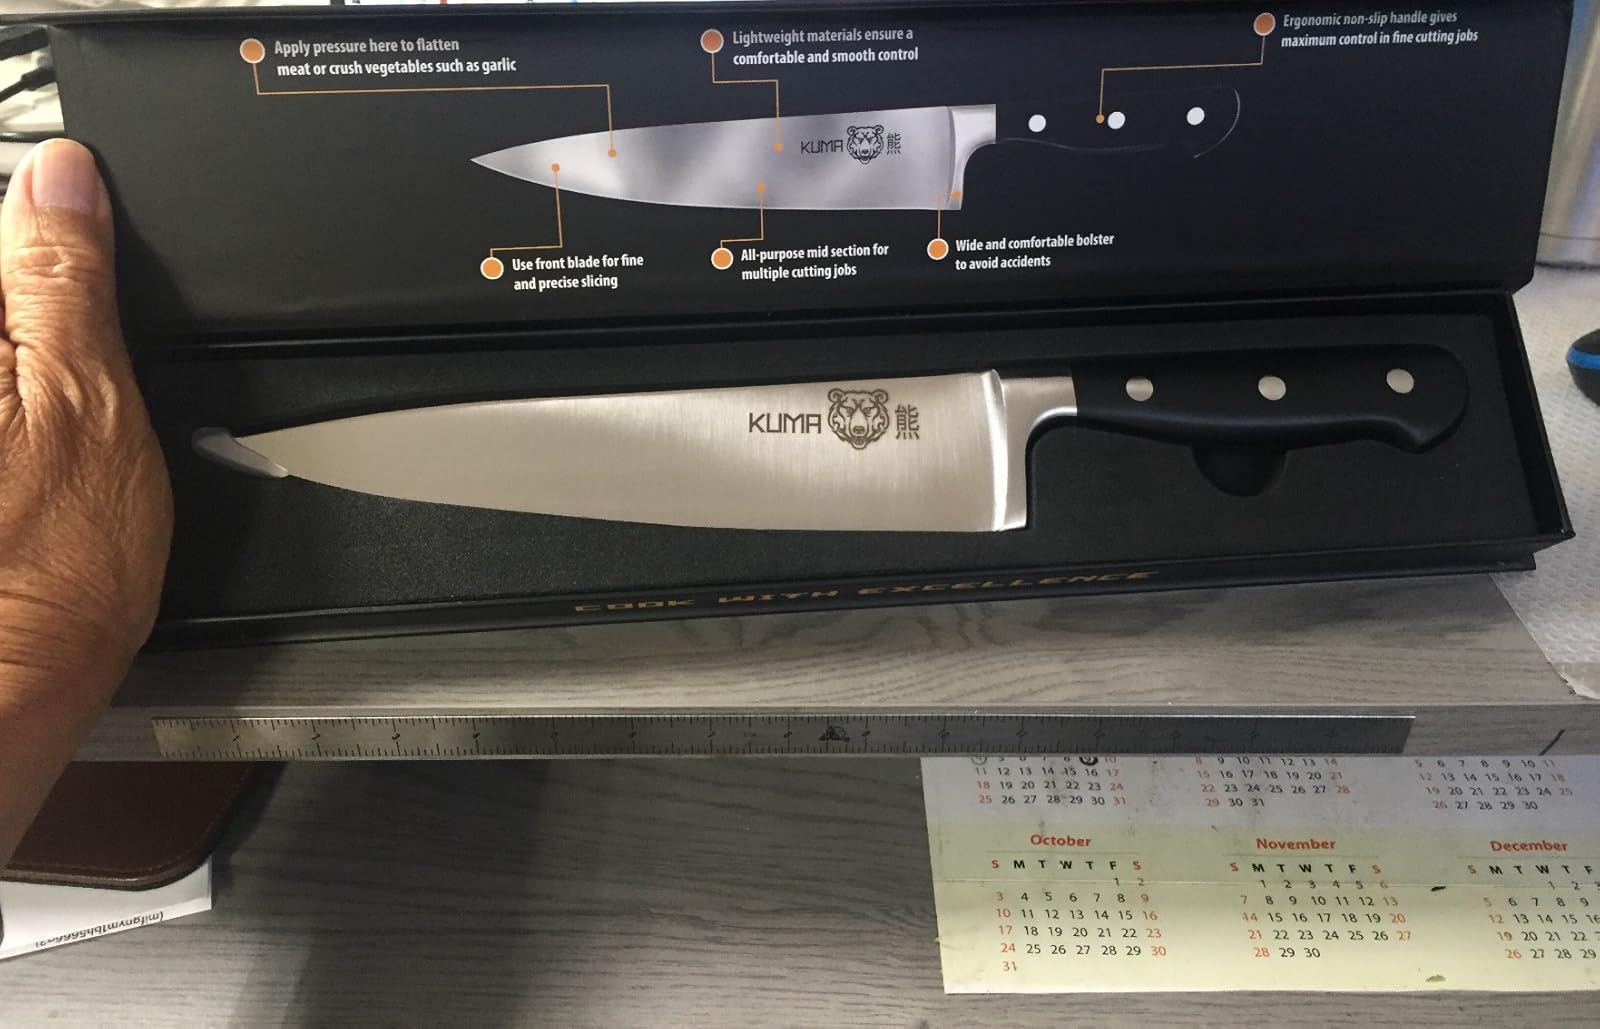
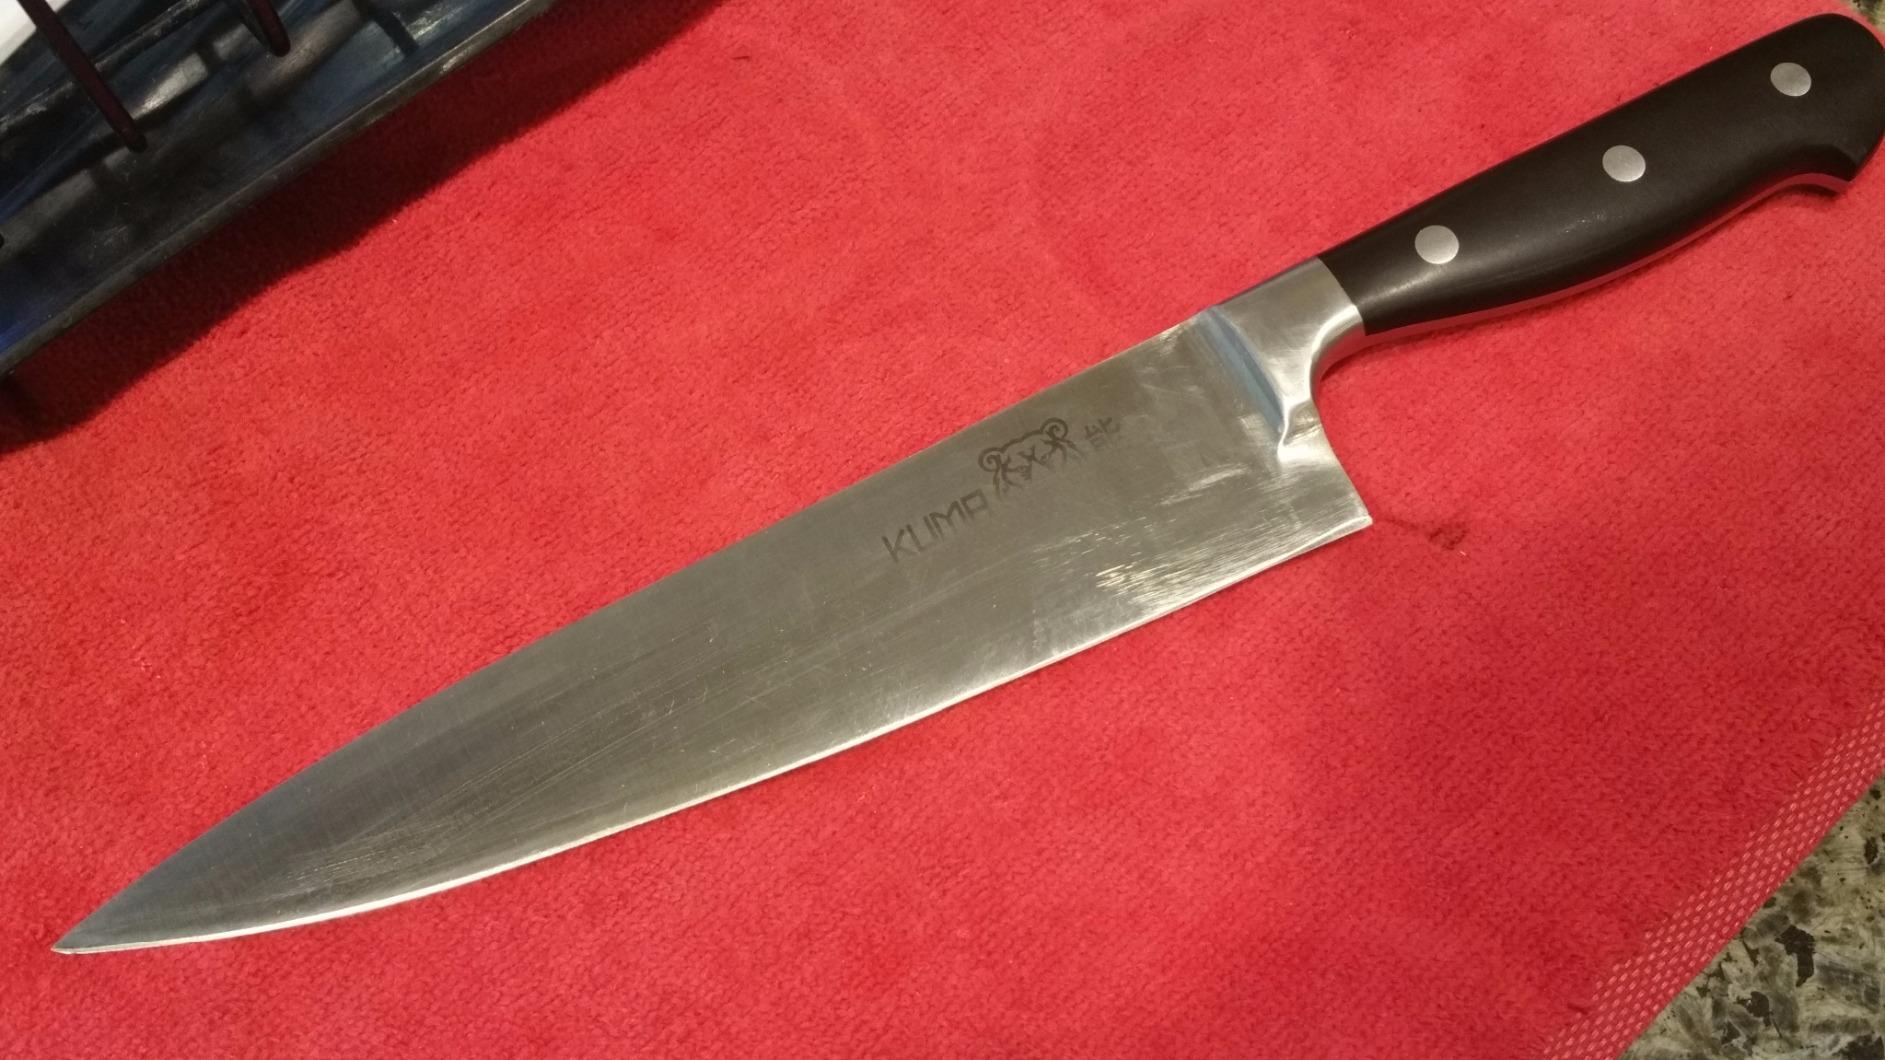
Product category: items_knife
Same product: yes